Primat of Saint-Denis

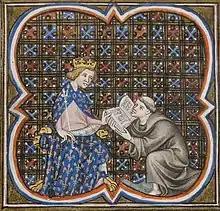
A presentation miniature showing Primat giving the "Roman des rois" to Philip III, from the "Grandes Chroniques de France", BnF, MS fr. 2813, folio 260v (c.1375×c.1380)

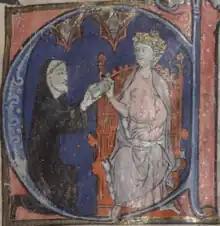
A presentation miniature showing Primat giving the "Roman des rois" to Philip III, from the original presentation copy of the "Grandes Chroniques de France", Bibliothèque Sainte-Geneviève, MS 782, folio 1r (1274)

Jean translated Primat as an addendum to his translation of the "Speculum historiale" of Vincent of Beauvais running from 1250 until 1277, but it does not actually appear alongside the "Speculum" in any manuscript. The anonymous "Chronicle of Baldwin of Avesnes" also uses Primat as a source in this way. Guillaume de Nangis, in his "Vita Ludovici IX", borrows directly from Primat without citing him, apparently because he considered his work just an extension of Gilon's. Although Jean de Vignay states that Primat's chronicle ran down to 1285, it appears from comparison with "Baldwin of Avesnes" and Guillaume de Nangis that the work of Primat ended in 1277 and what Jean had in front of him was a copy of Primat with a short continuation down to 1285. It was once commonly thought that the first part of Primat's chronicle, covering the first half of the reign of Louis IX, was lost, but it is as likely that his chronicle began where that of Gilon ended.